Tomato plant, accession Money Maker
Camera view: horizontal (90 deg, fisheye); turntable rotation: 120 degrees
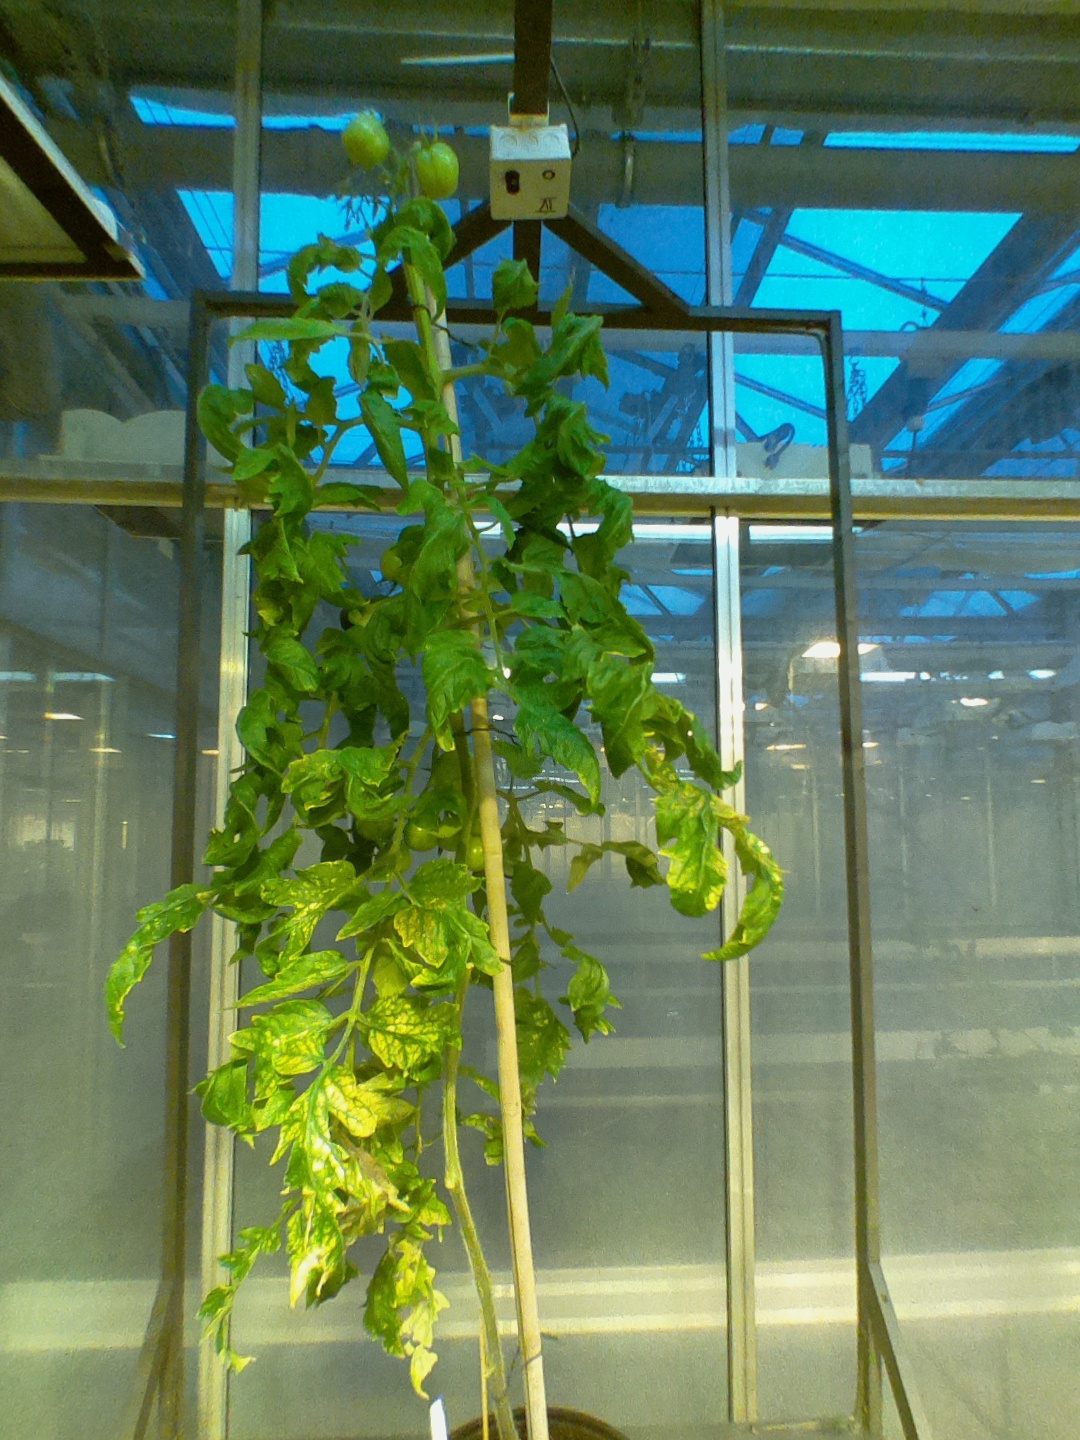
BBCH growth stage 78: 80% -90% of final fruit size